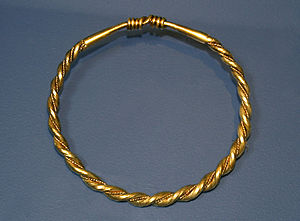
Aggersborg
Kopi af guldarmring fundet ved Aggersborg.
Aggersborg er Danmarks største vikingeborg. Aggersborg ligger i Han Herred, ved Aggersund på nordsiden af Limfjorden.